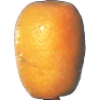
Label: Kumquats 1